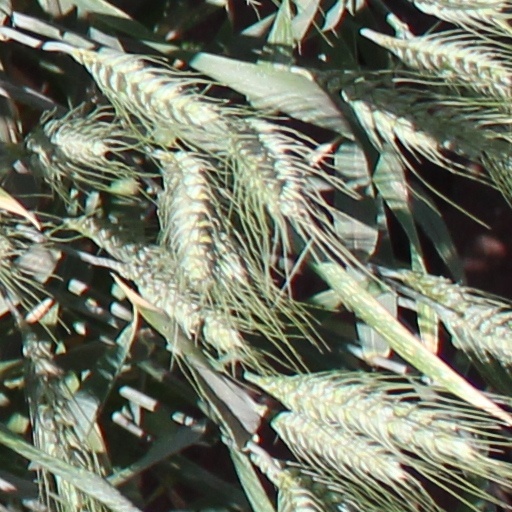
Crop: wheat